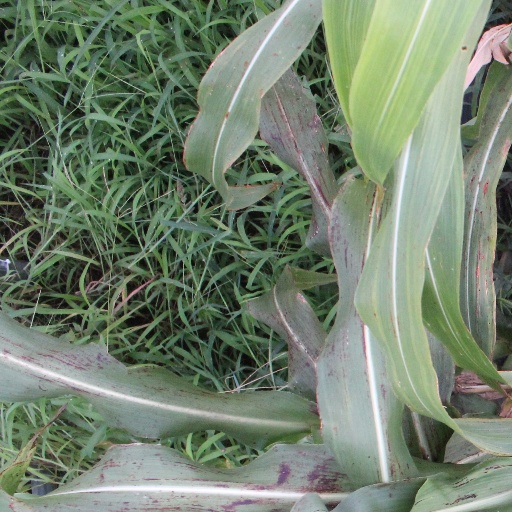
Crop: sorghum